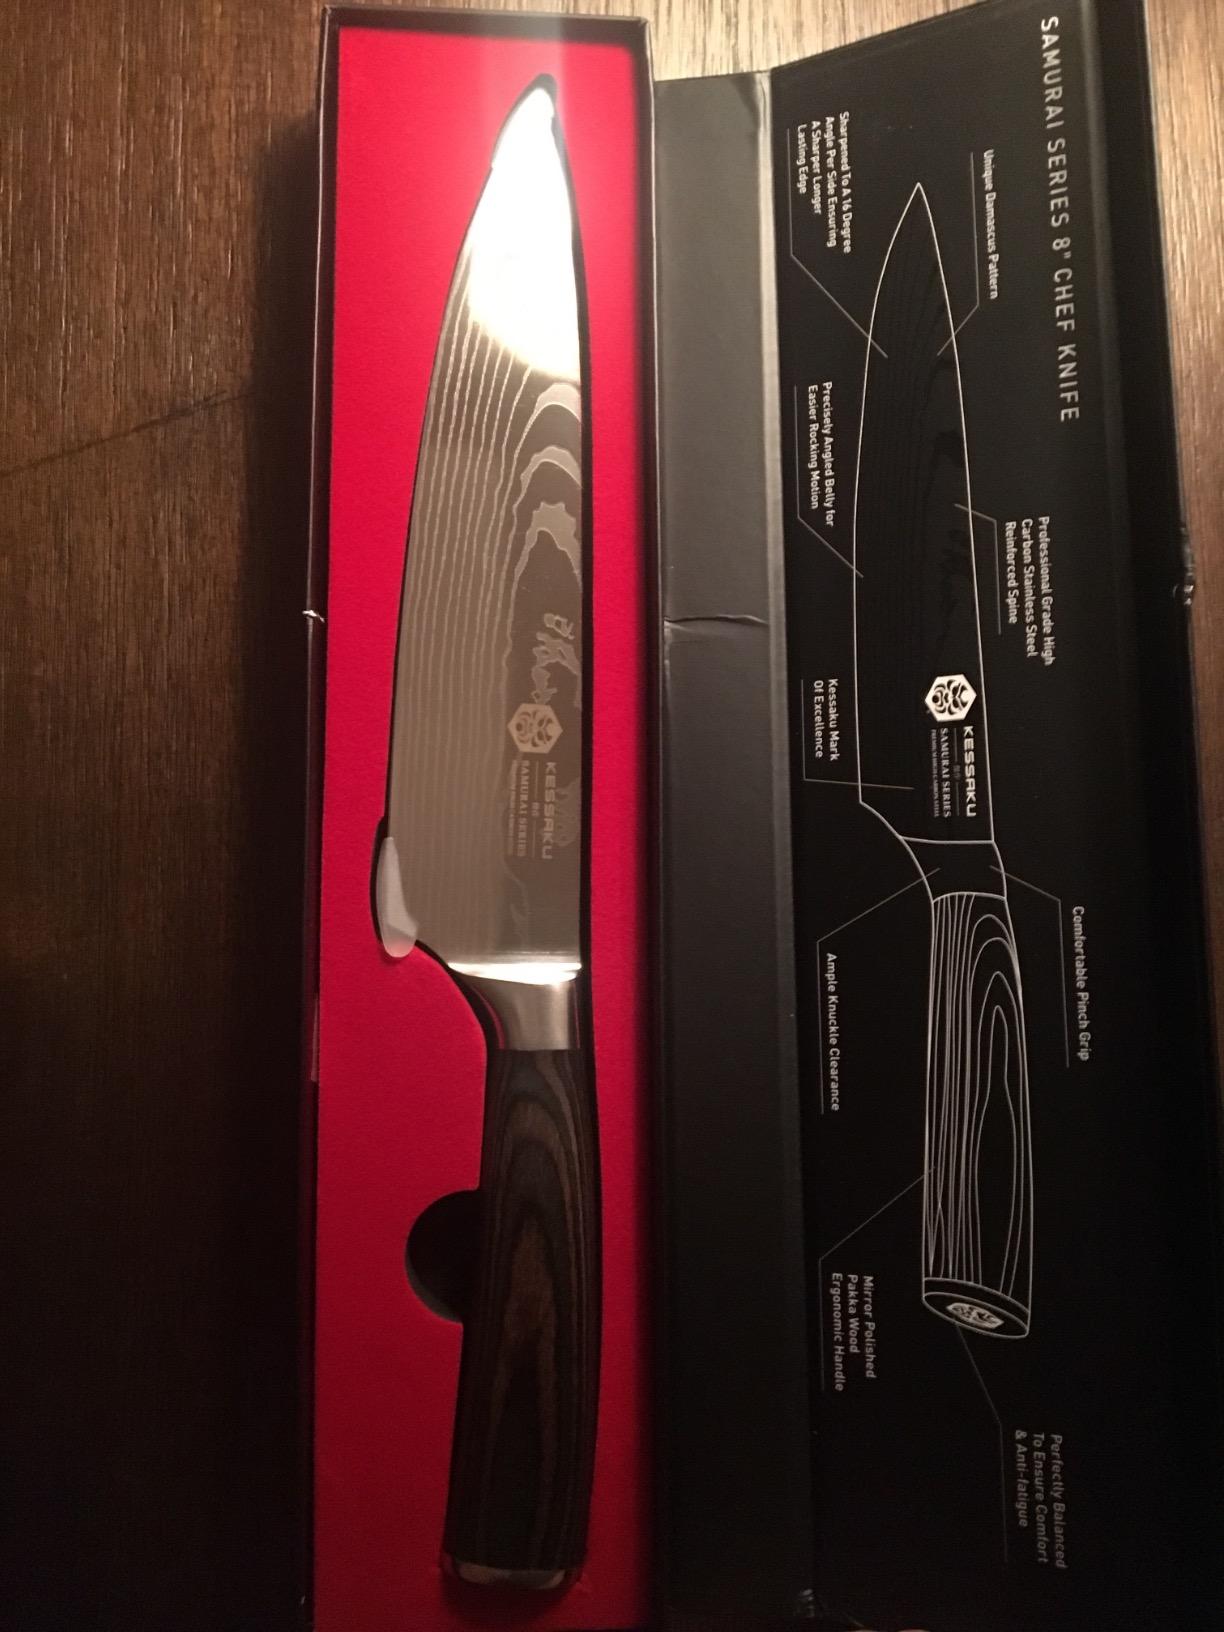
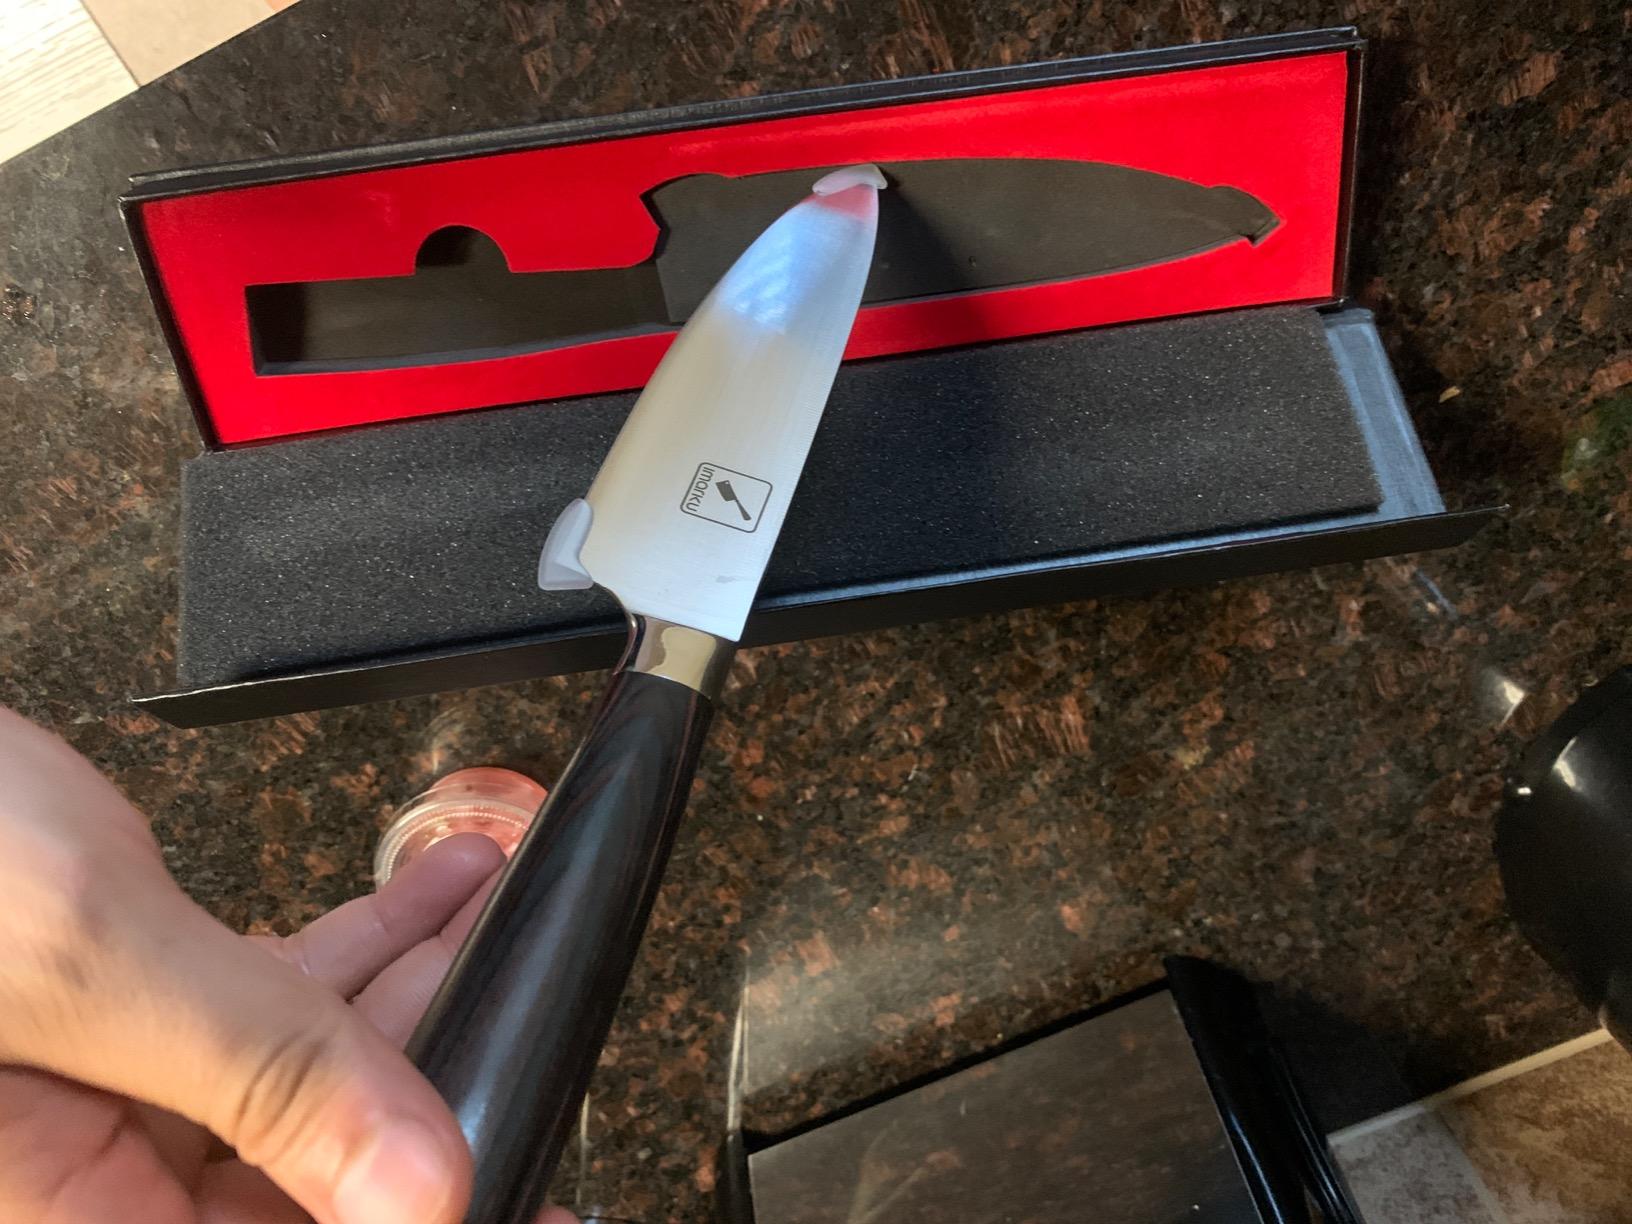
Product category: items_knife
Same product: no